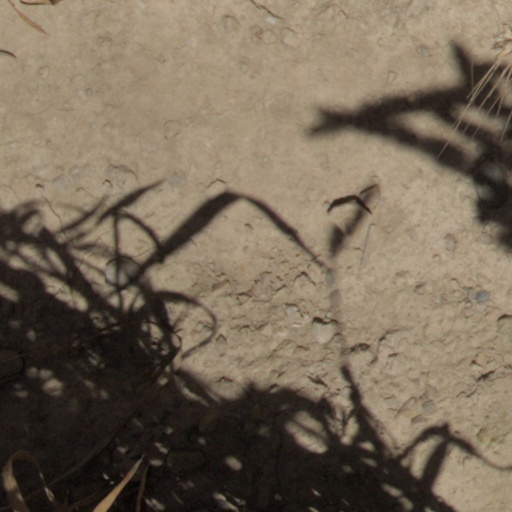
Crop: wheat